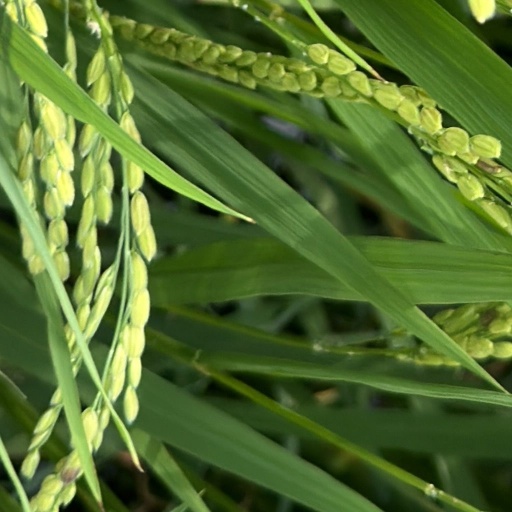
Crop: rice